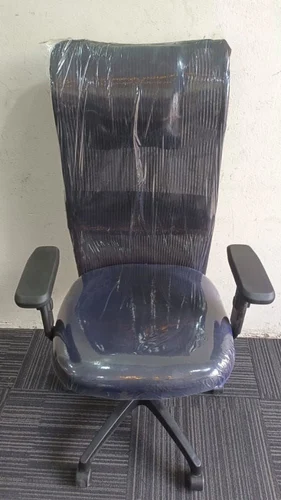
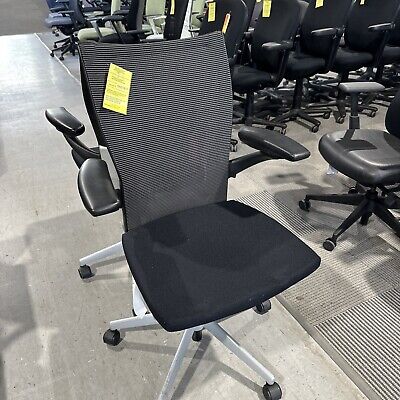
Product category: items_chair
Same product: no